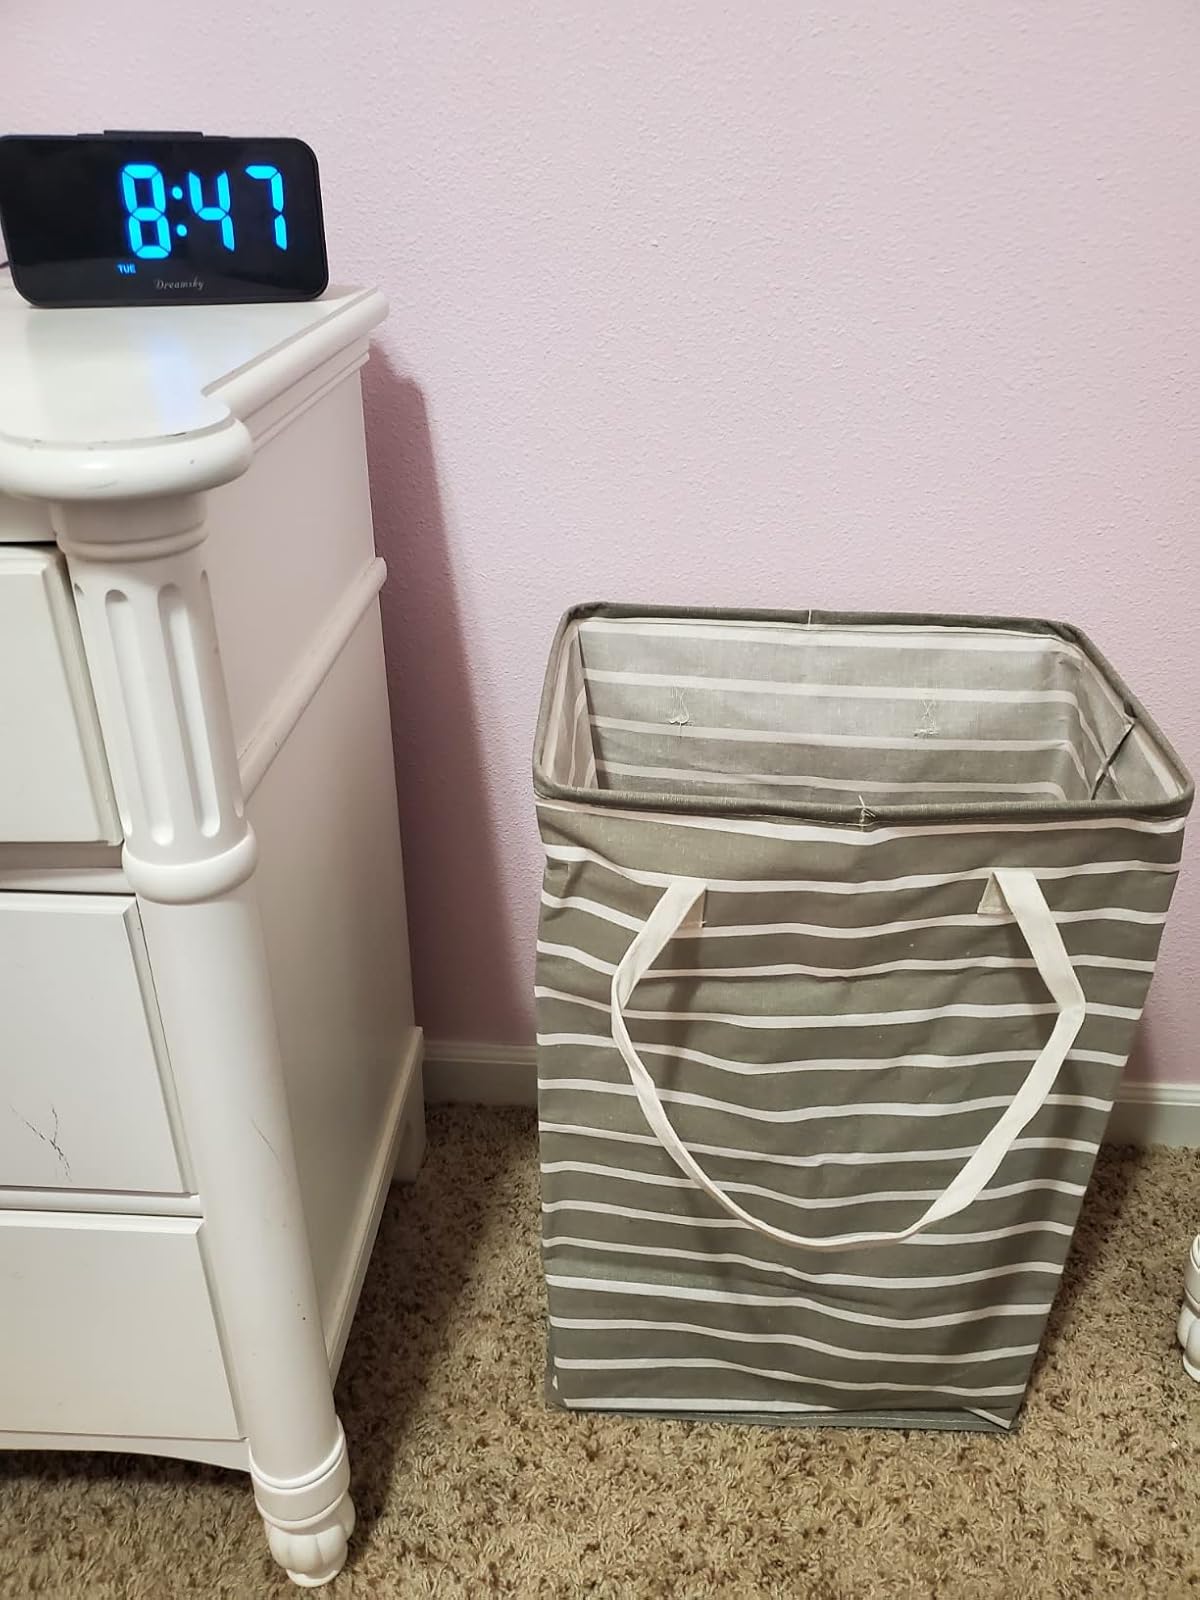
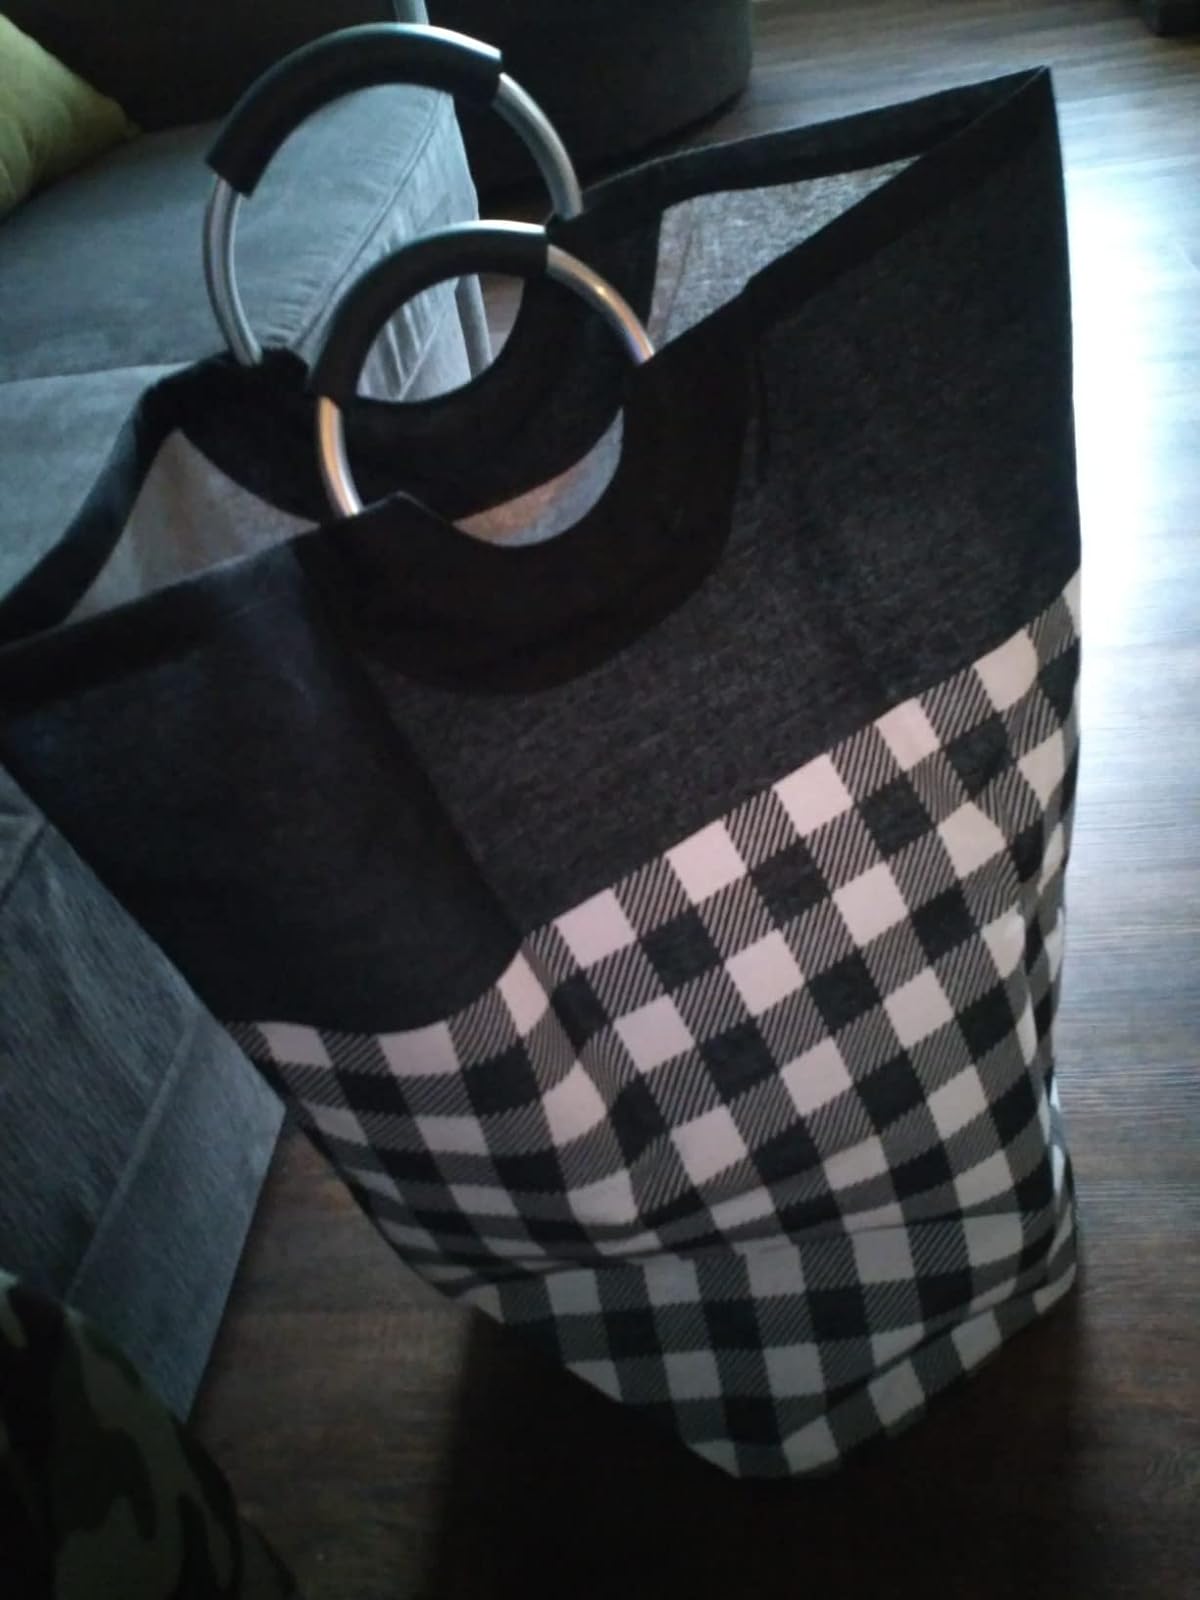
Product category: items_hamper
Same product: no